Hubert Le Loup de Beaulieu

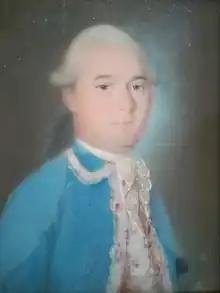
Portrait of Beaulieu

Hubert Le Loup de Beaulieu (died 1 March 1799) was a French Navy officer and sea captain. He was a cousin of Ambroise Louis Garneray.